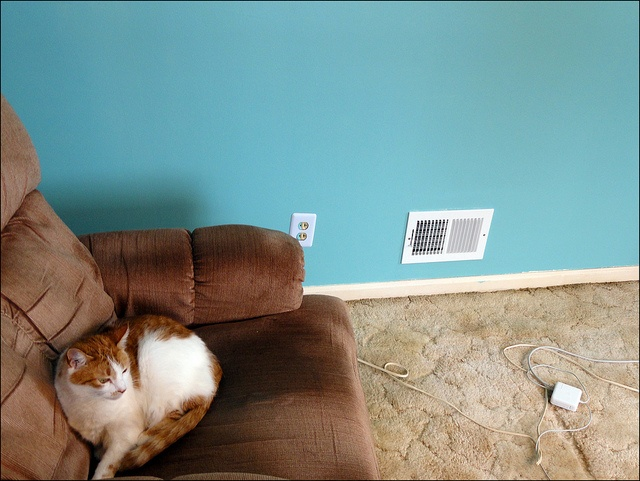
A cat sitting in a recliner in a living room.
A cat curled up in a brown recliner.
An orange and white cat sitting on a chair in a room.
a white and orange cat is sitting on a couch
A cat resting on a brown chair next to a blue wall.